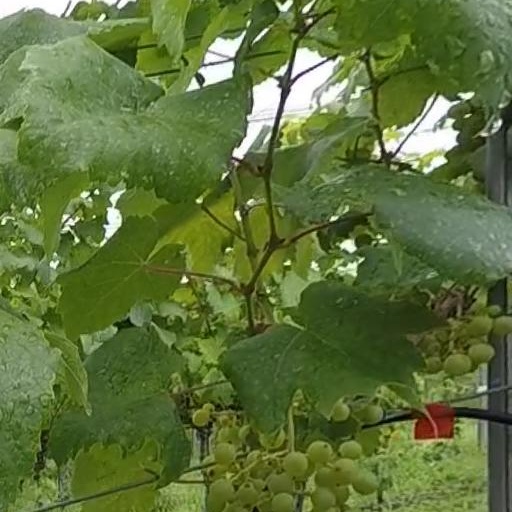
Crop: grape